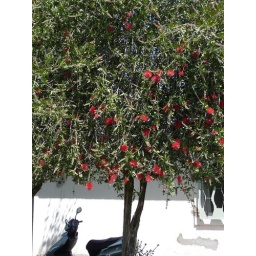
A very colorful tree seen in many parts of Argentina.